Henry C. Lay

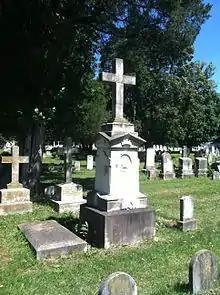
Lay's memorial

Lay died on September 17, 1885, at the Church Home in Baltimore after years of poor health, culminated by a lingering illness. Three days later, after a viewing in the unfinished Trinity Cathedral which he had begun (and which was completed in the decades after his death), and a funeral service attended by the bishops of Maryland and Delaware, Henry C. Lay was buried in Spring Hill Cemetery in Easton, Maryland.